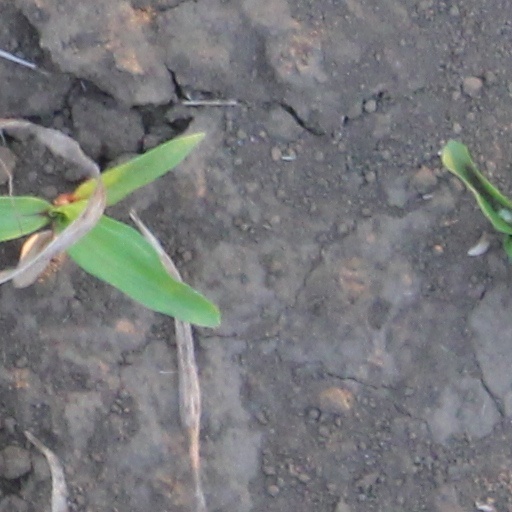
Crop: wheat